James Scudamore (courtier)

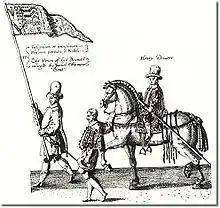
James Scudamore carrying Sir Philip Sidney's pennant of arms, aged 18

Seeing himself as Sidney's successor, the young Scudamore sought to carry on the chivalric tradition with great zeal. He made a name for himself jousting in the tournament; he was one of the primary knights who took part in the Accession Day tilt of 1595. At this tournament, his shield was decorated with the motto "L'escu D'amour", the original Anglo-Norman form of his surname which translated to "shield of love". The shield was shaped like a heart, and bore the image of a turtle. Scudamore cut a dashing figure at the tilt-yard – his appearance was thus recounted by the scholar William Higford: